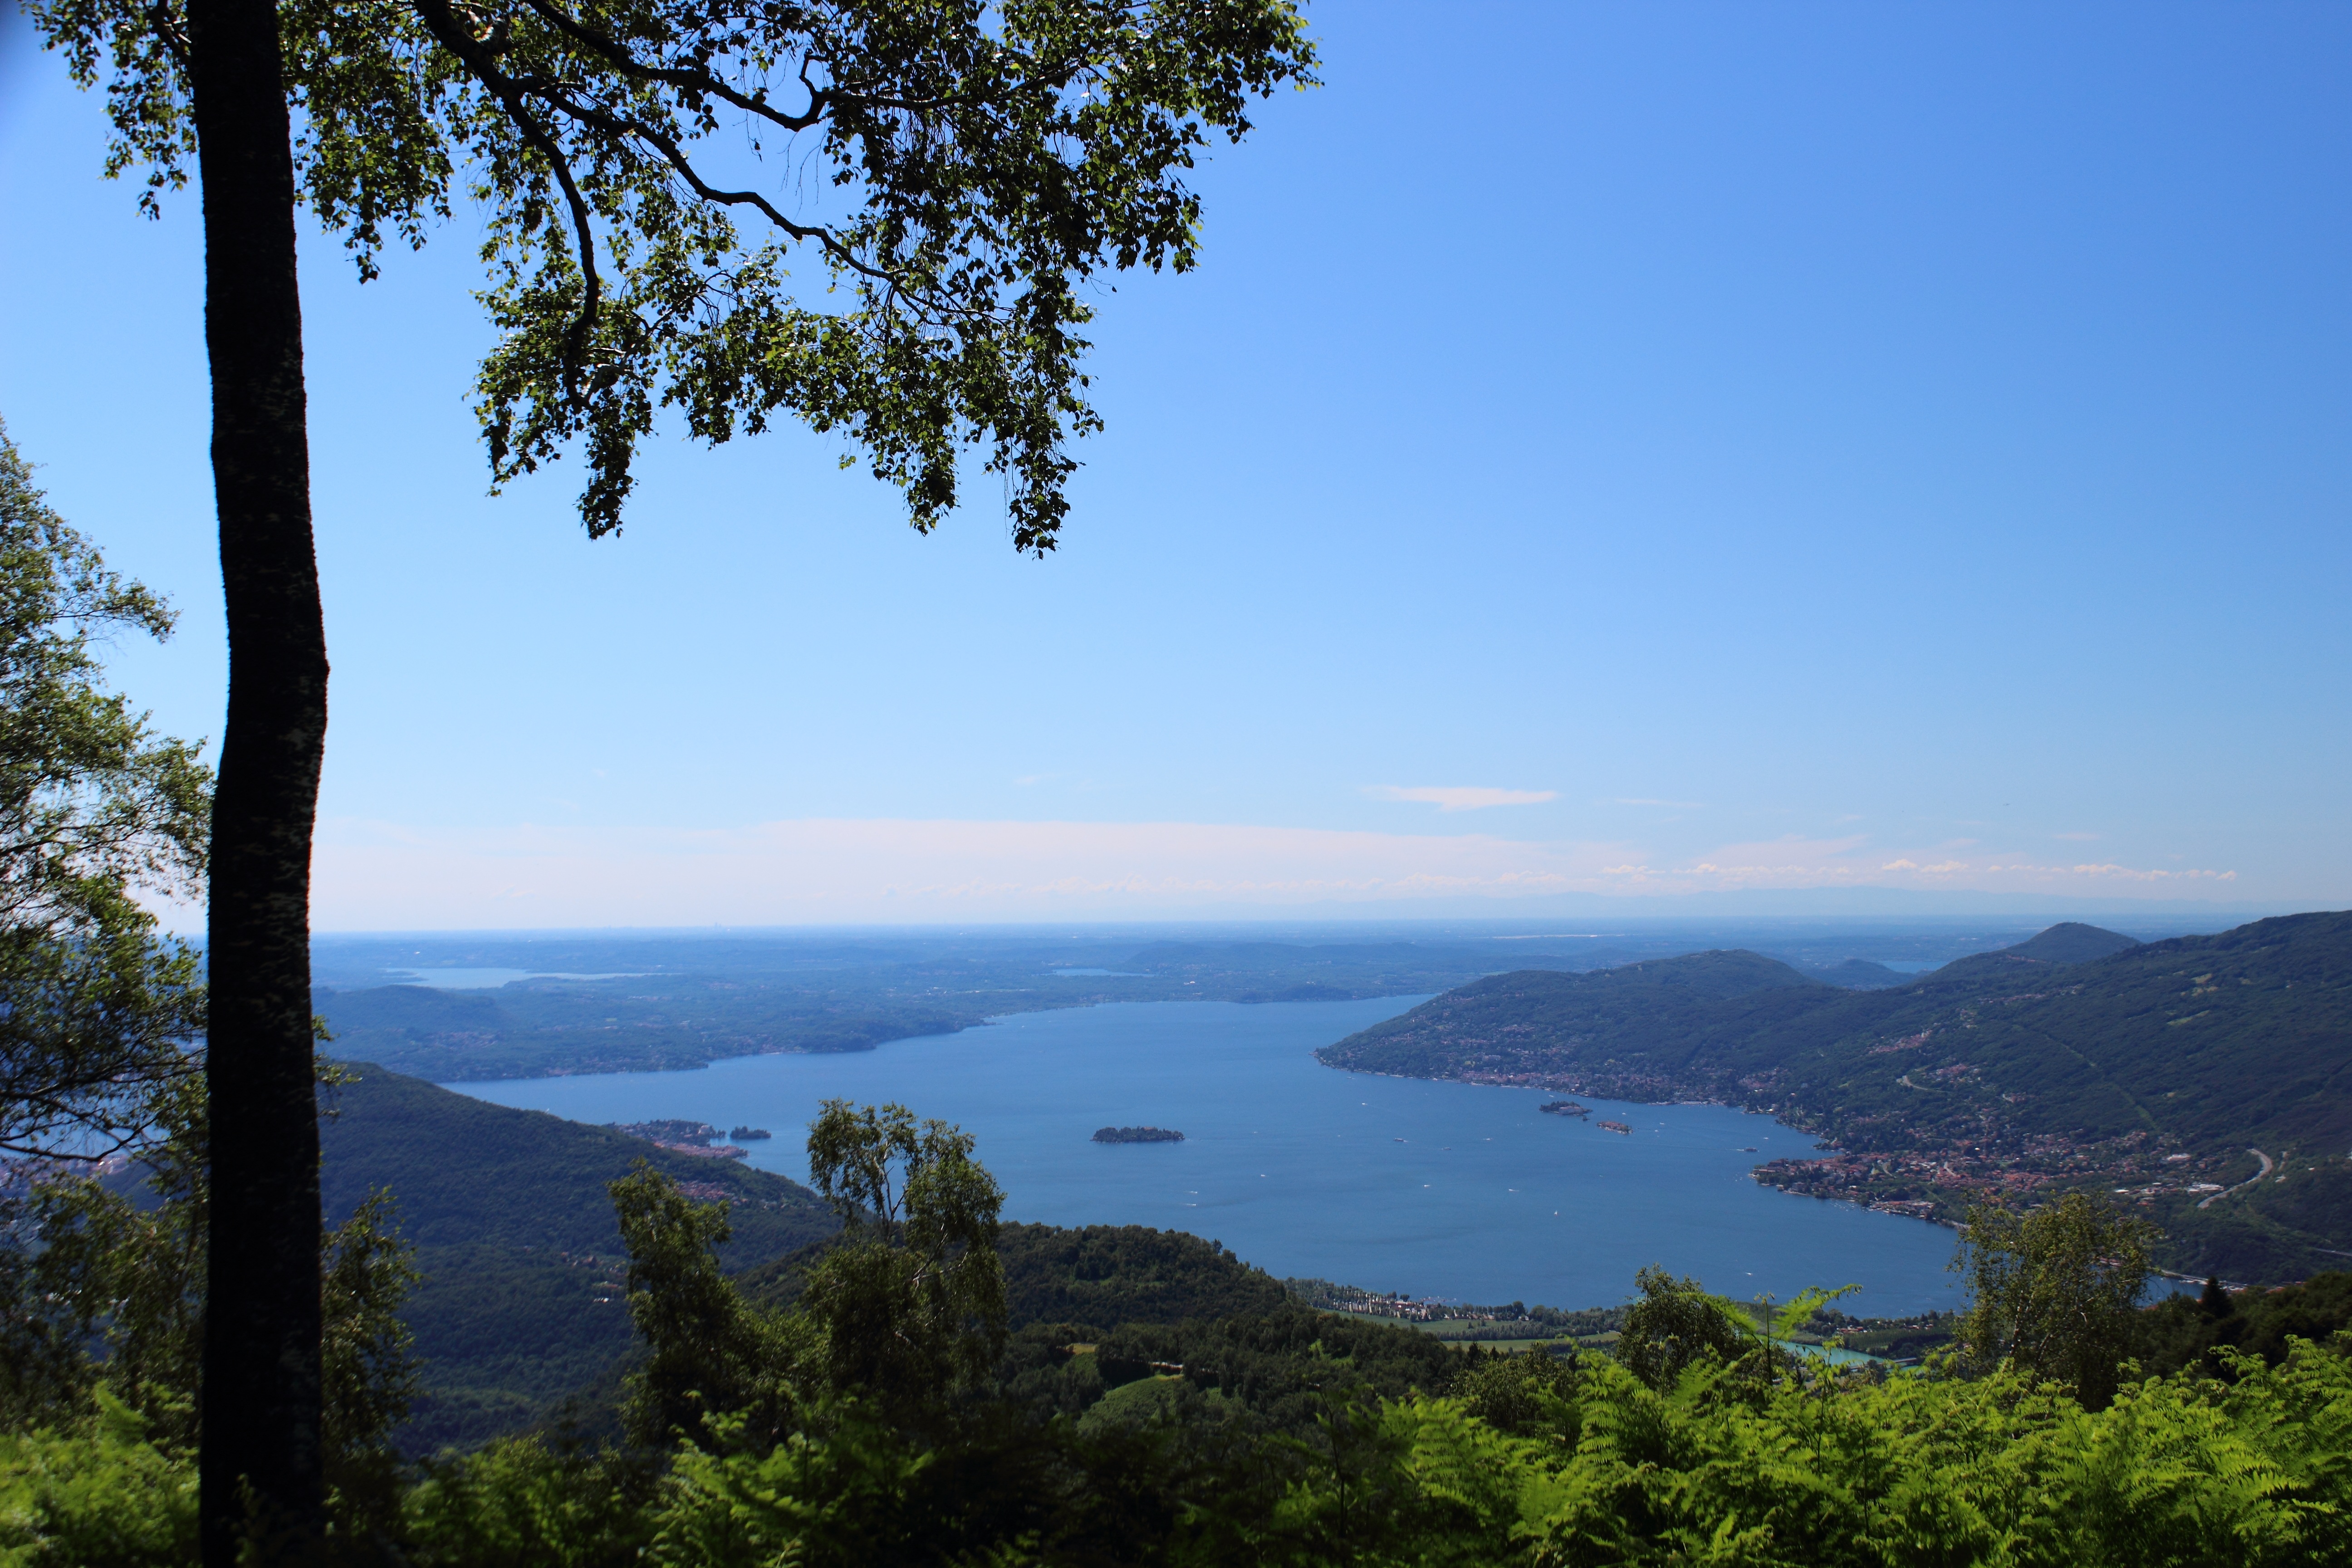
landscape, sea, coast, tree, nature, ocean, horizon, mountain, hill, lake, natural, bay, italy, body of water, loch, lago maggiore, baveno, isola bella, isola superiore, geographical feature